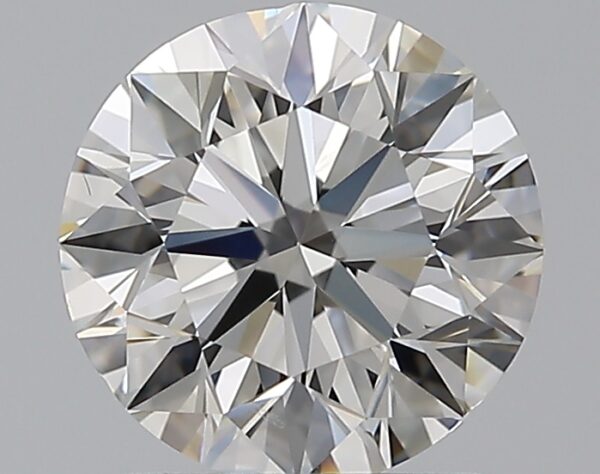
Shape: round
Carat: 1.2
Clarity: VS2
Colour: H
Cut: EX
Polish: EX
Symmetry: VG
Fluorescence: N
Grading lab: GIA
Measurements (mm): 6.71 x 6.77 x 4.25